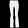
Label: Trouser